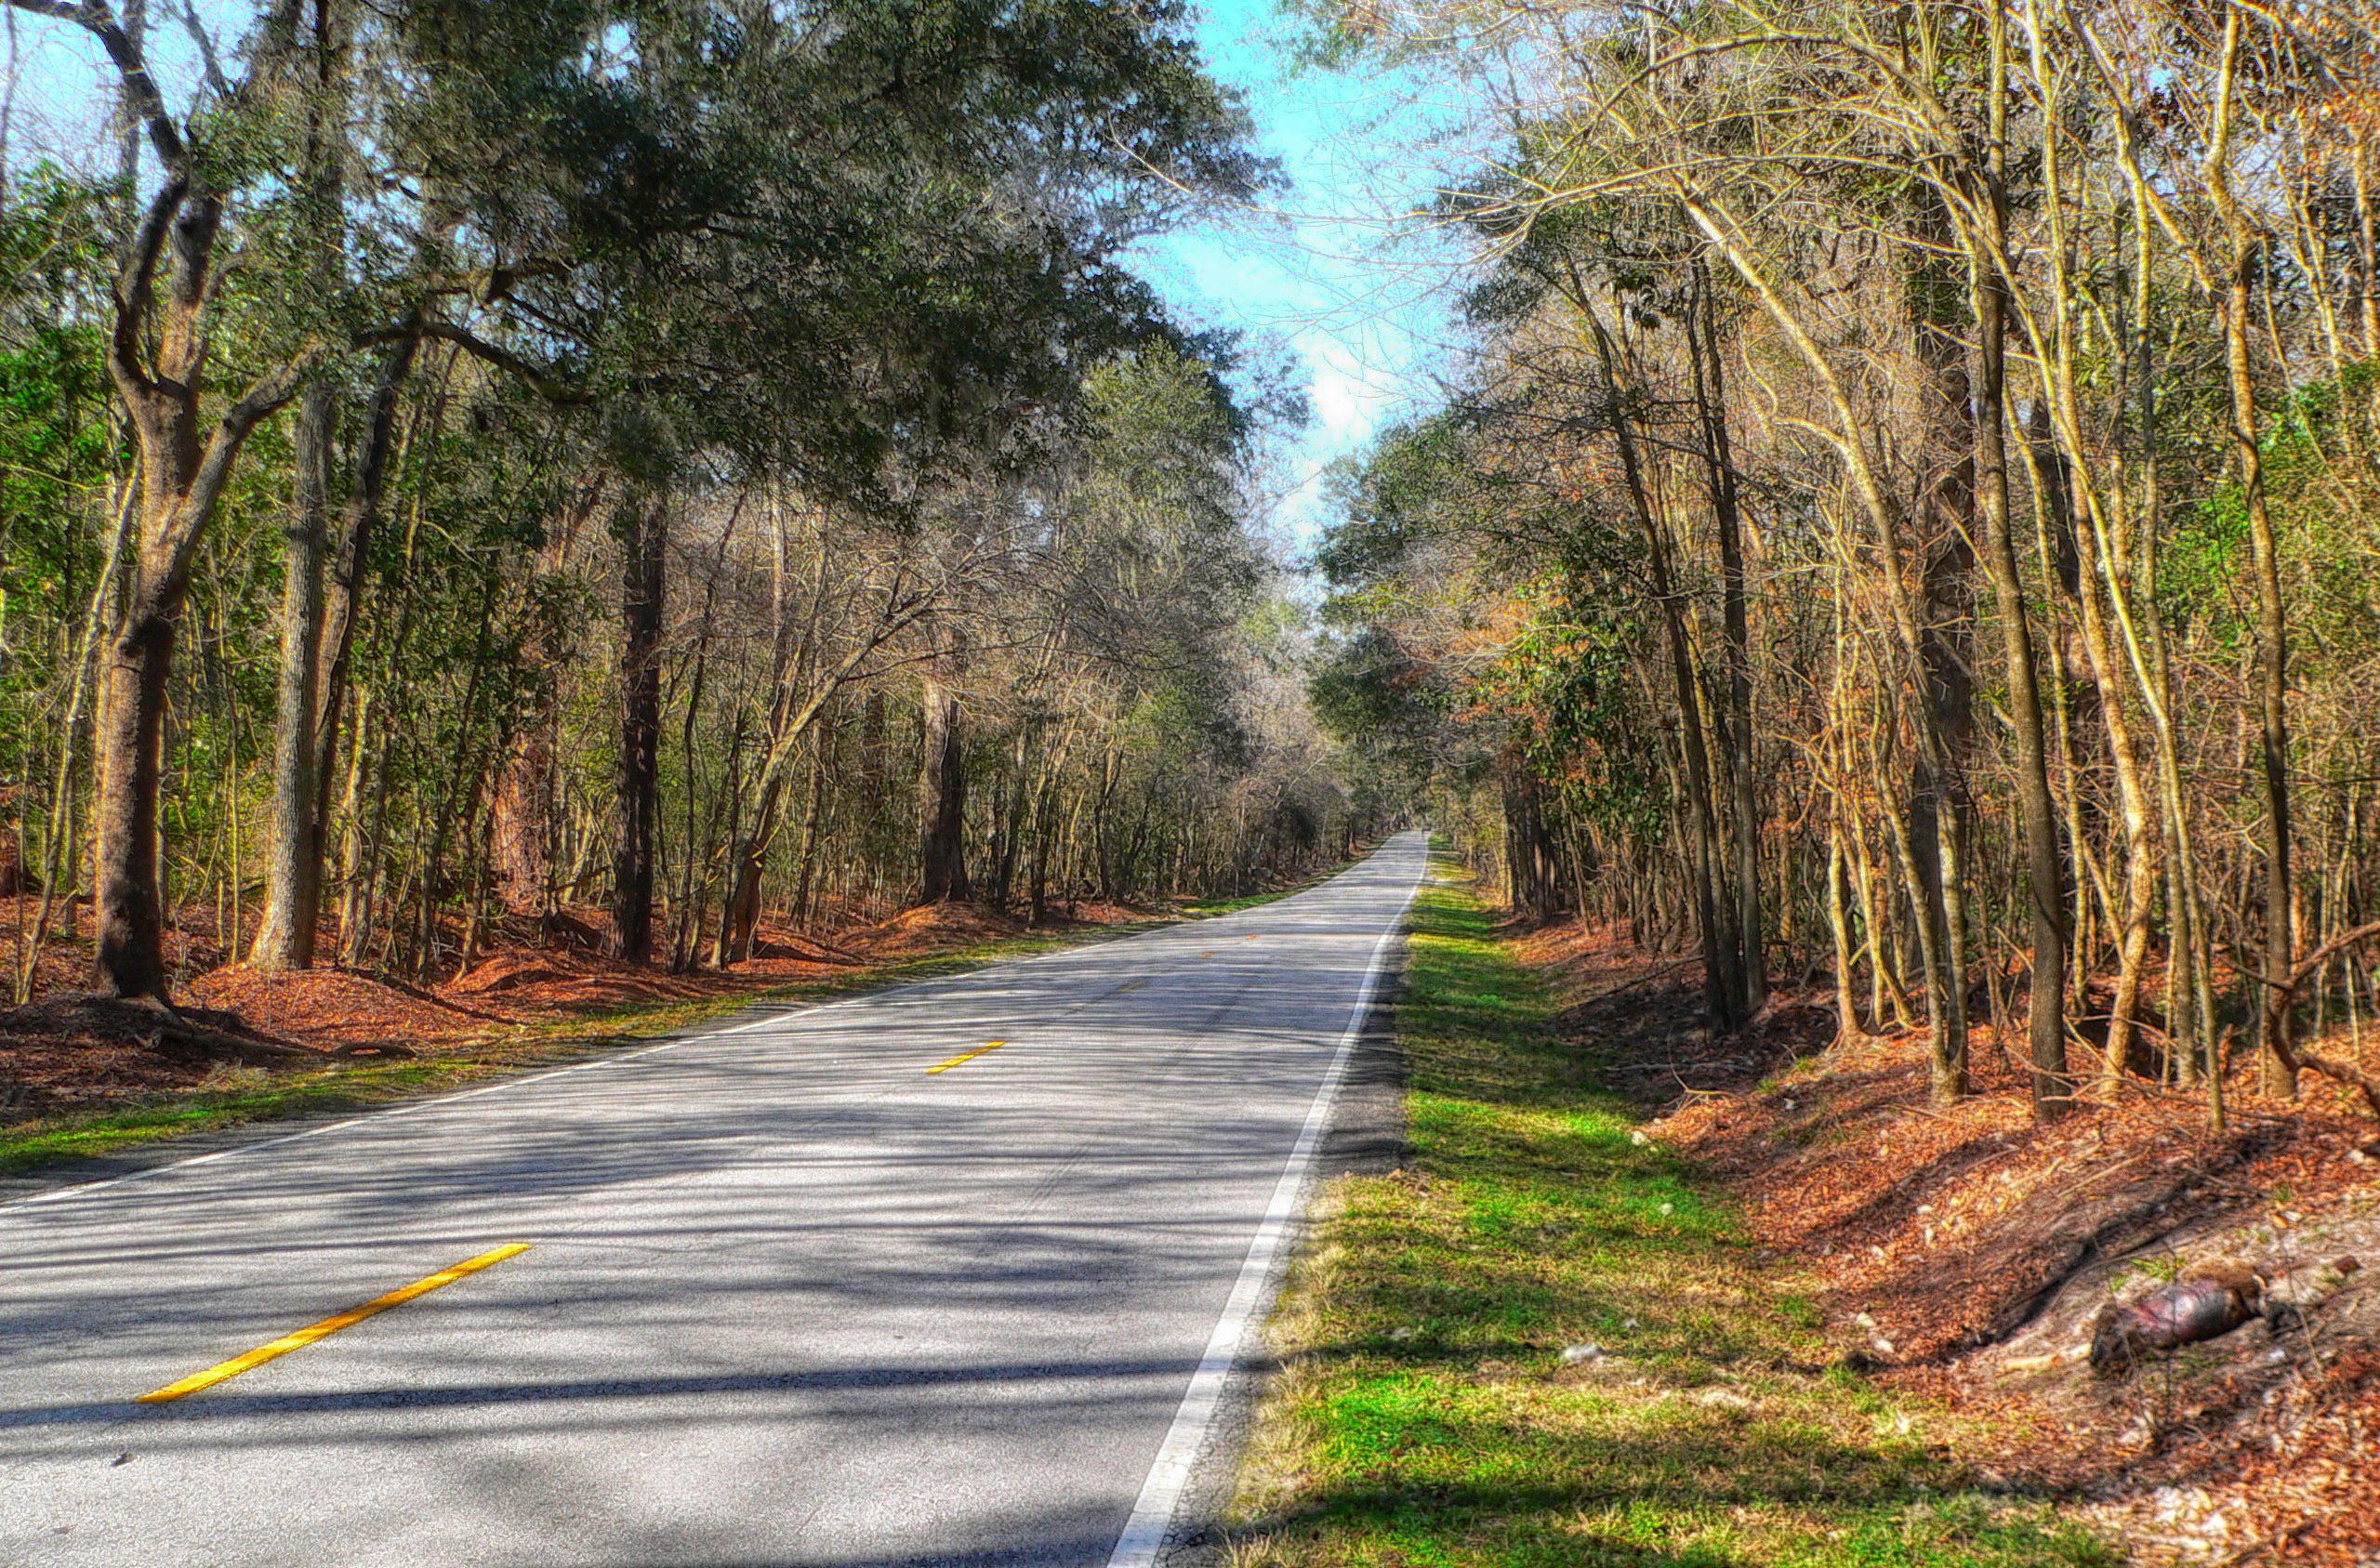
landscape, tree, nature, forest, wilderness, plant, road, trail, countryside, leaf, highway, country, rural, scenic, autumn, trees, woods, outside, hdr, infrastructure, wetland, woodland, habitat, ecosystem, rural area, south carolina, natural environment, woody plant